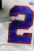
Number: 2